Answer in natural language. How many Windows are visible in the scene? Choose between the following options: 3, 1, 5, 4 or 2
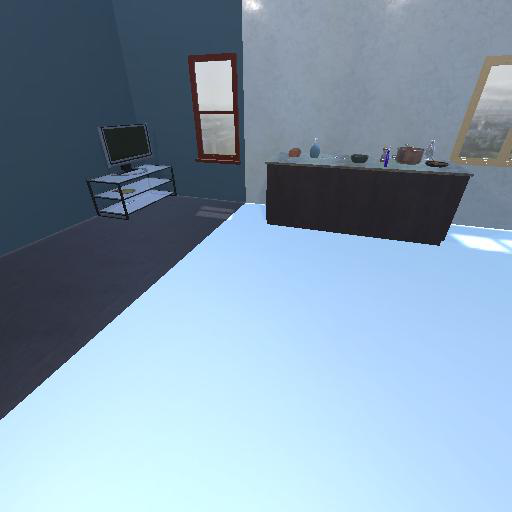
<answer>2</answer>